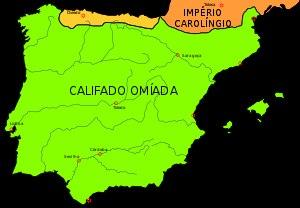
Le royaume des Asturies fut la première entité politique chrétienne établie sur la péninsule Ibérique après la chute du royaume wisigoth et la conquête musulmane de l'Hispanie. Le royaume perdura de 718 à 925, lorsque Fruela II accéda au trône du royaume de León.
Le Portugal, en forme longue la République portugaise, en portugais : República Portuguesa, est un pays d'Europe du Sud, membre de l'Union européenne, situé dans l'Ouest de la péninsule Ibérique. Délimité au nord et à l'est par l'Espagne puis au sud et à l'ouest par l'océan Atlantique, il est le pays le plus occidental de l'Europe continentale. Il comprend également les archipels des Açores et de Madère, deux régions autonomes situées dans le nord de l'océan Atlantique, pour une superficie totale de 92 090 km². Membre fondateur de l'OTAN, le Portugal est étroitement lié politiquement et militairement avec l'ensemble des autres pays occidentaux. Il est également membre de l’OCDE, de l'ONU, du conseil de l'Europe et de l’espace Schengen et est l'un des pays fondateurs de la zone euro. Le Portugal entretient en outre d'importantes relations avec l'Espagne et la France, l'Allemagne, le Royaume-Uni et l'Italie, qui sont ses cinq plus importants partenaires commerciaux.